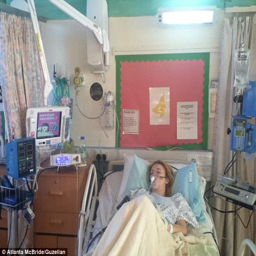
doctors told person had she come to hospital a day later , she would have died .